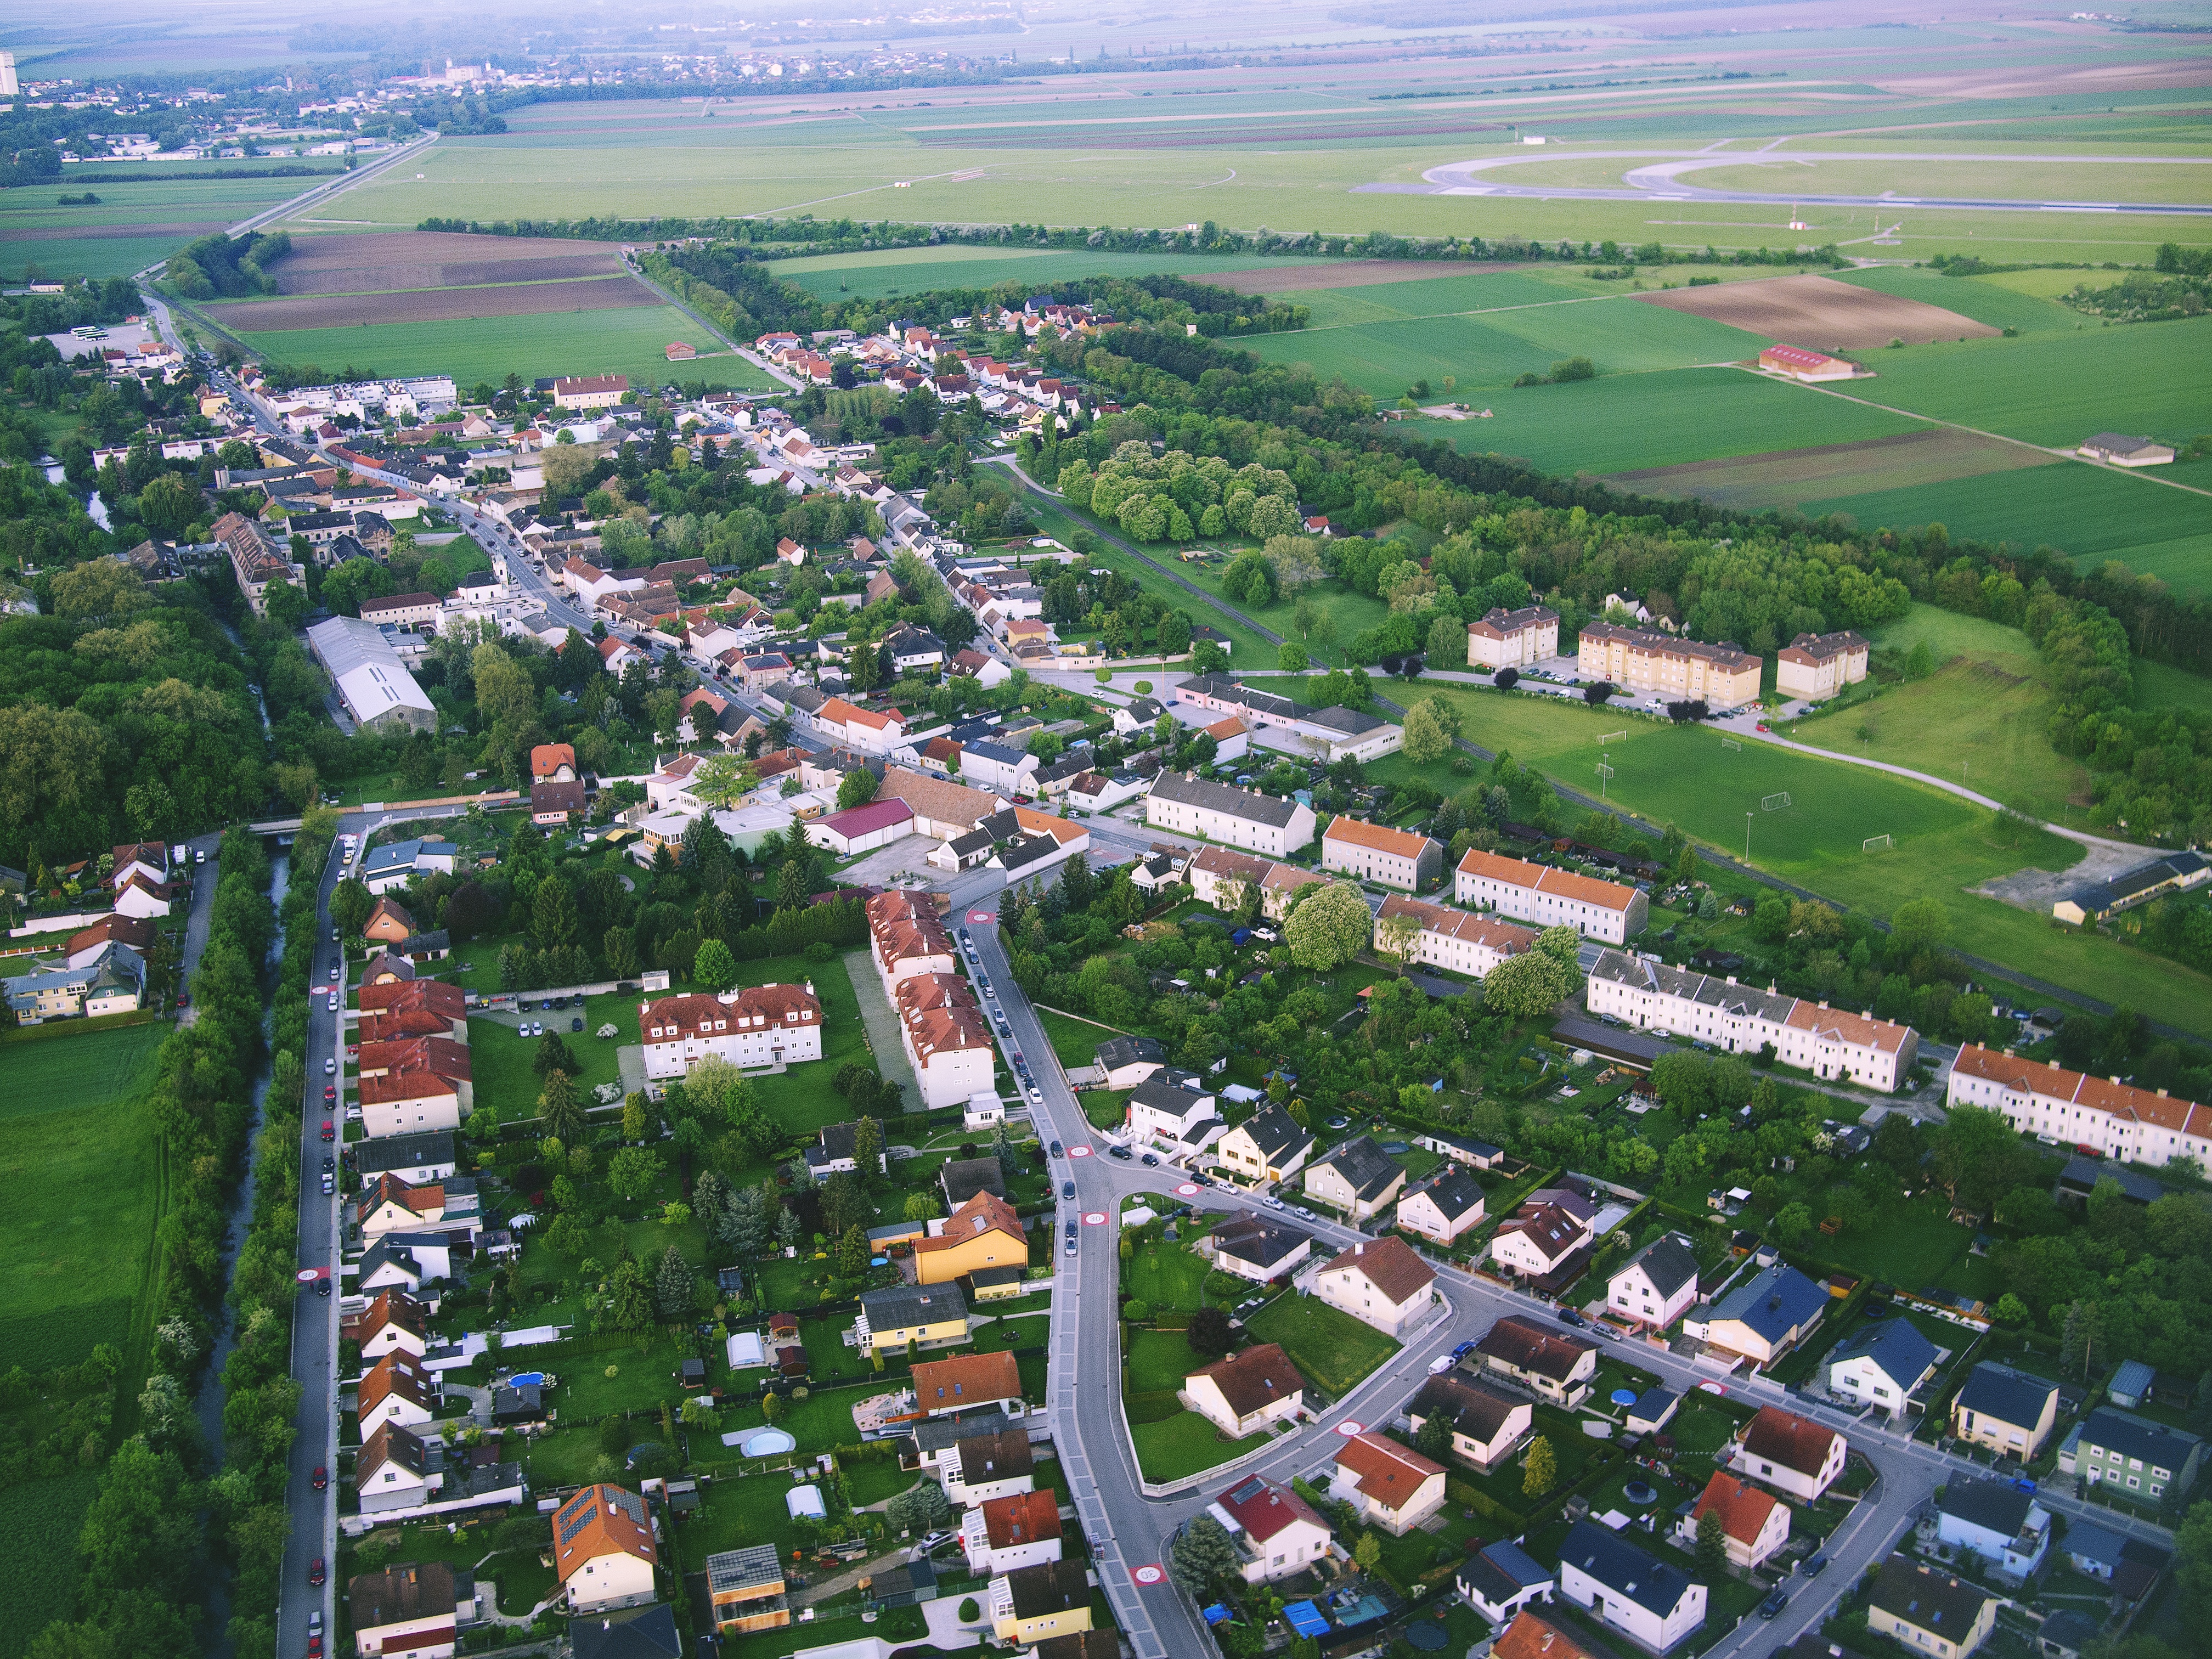
photography, town, cityscape, suburb, plain, estate, neighbourhood, bird's eye view, aerial photography, residential area, human settlement, atmosphere of earth